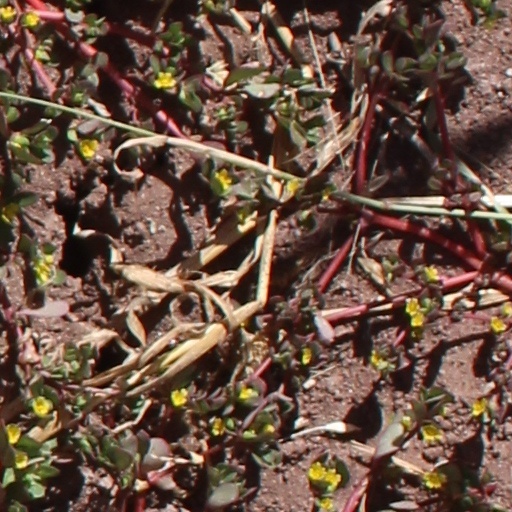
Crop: wheat